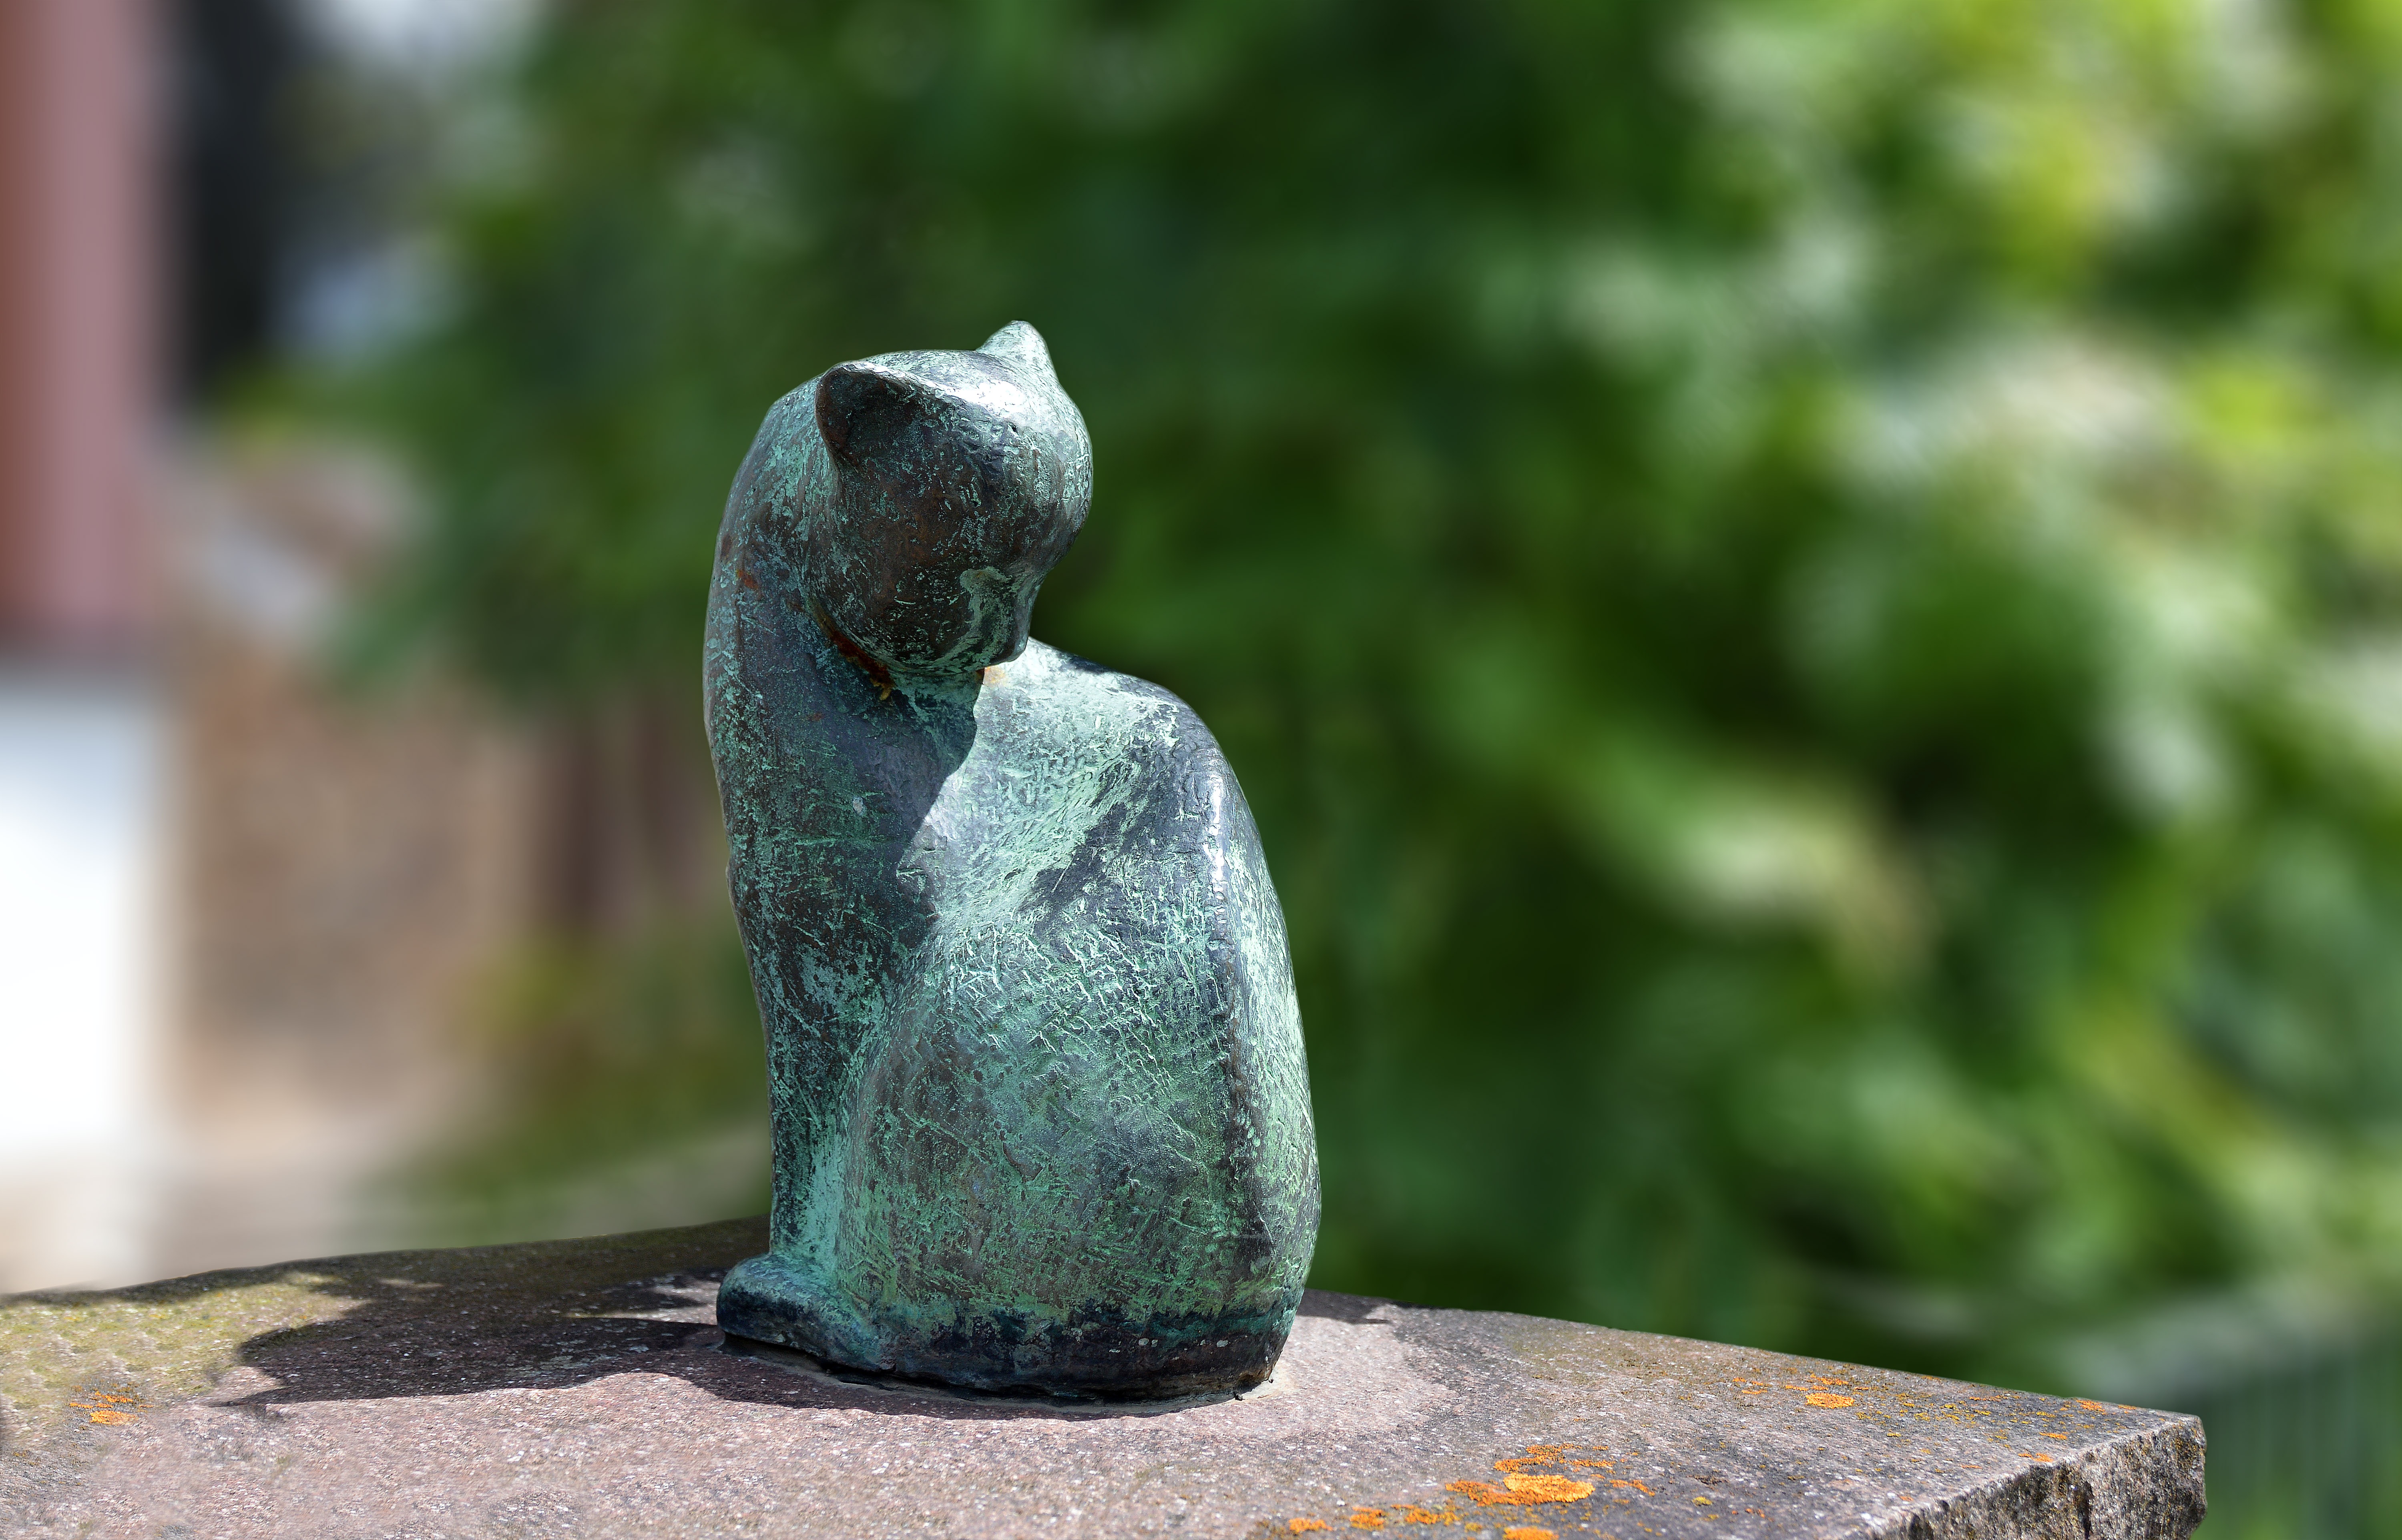
rock, monument, bush, statue, green, craft, garden, fig, sculpture, art, cat from stone